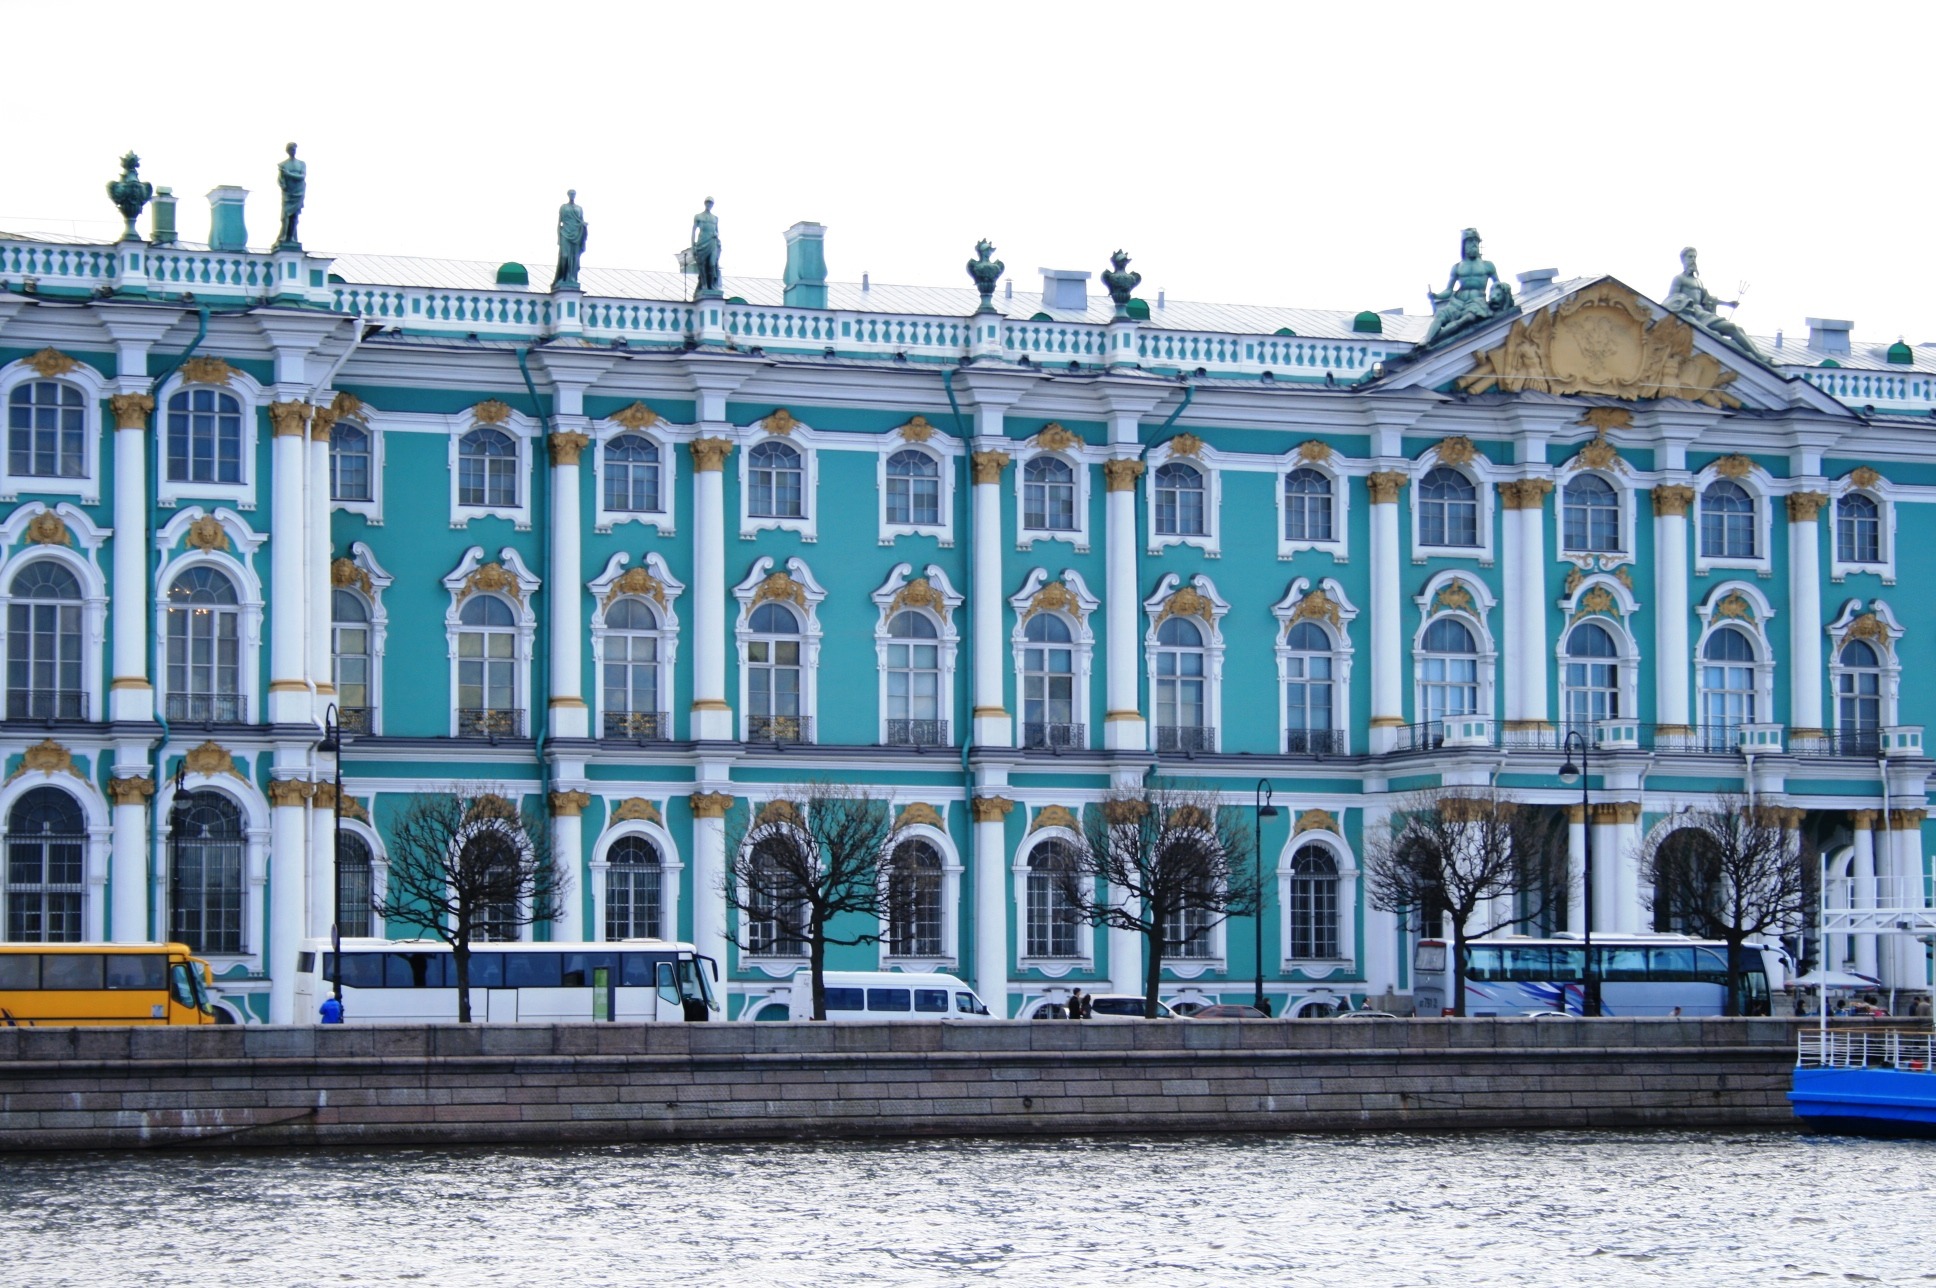
architecture, mansion, window, building, chateau, palace, river, canal, museum, plaza, facade, waterway, turquoise, ornate, historical, tourist attraction, estate, hermitage, classical architecture, winter palace, water transportation, art galery